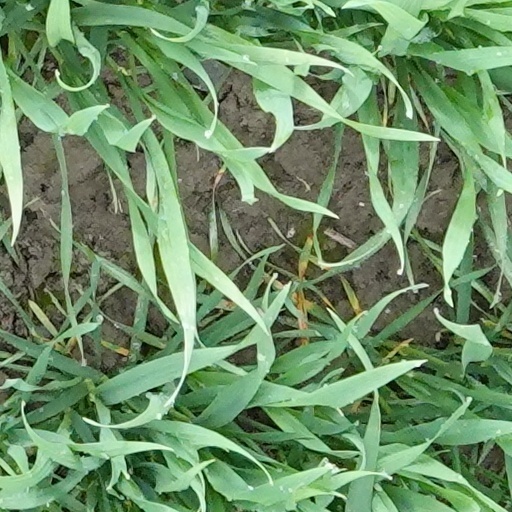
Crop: wheat